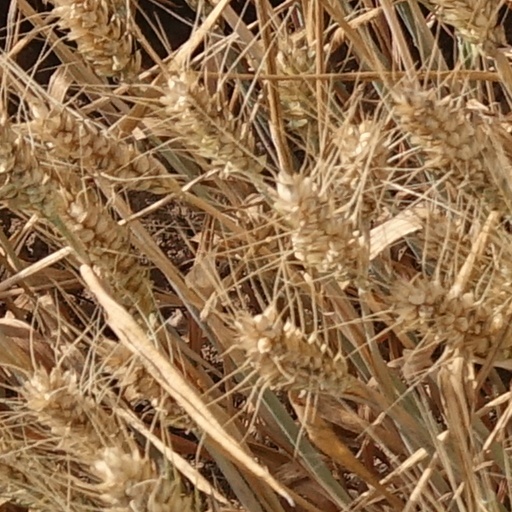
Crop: wheat